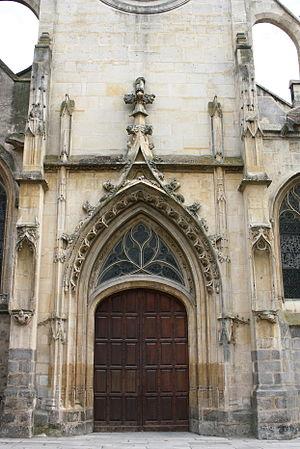
L'église Saint-Aspais est une église catholique paroissiale située à Melun, en France, sur la rive droite de la Seine. C'est l'unique église de France dédiée à saint Aspais, évangélisateur de la ville à la fin de l'Antiquité, dont la vie est inconnue. Elle se situe initialement dans un faubourg, et succède à une église gothique plus modeste, dont un chapiteau et quelques débris ont été retrouvés en 2011. À la fin du XVᵉ siècle, Saint-Aspais est la paroisse la plus populeuse de la ville, et les habitants décident d'agrandir l'église. D'abord, un nouveau clocher est bâti au nord de la façade, et terminé vers 1480. À partir de 1506, la façade est refaite dans le style gothique flamboyant, ainsi que les trois travées de la nef. La construction du nouveau chœur est lancée le 23 mars 1517, sous la direction du maître-maçon parisien Jehan de Félin, qui fournit également un plan pour la reconstruction totale de l'église, y compris la nef bâtie à peine dix ans plus tôt. De Félin donne plus d'élévation au chœur que les marguilliers n'avaient imaginé, et soigne le décor sculpté, ce qui provoque la colère du conseil de fabrique soucieux de la maîtrise du budget, et entraîne des procès.